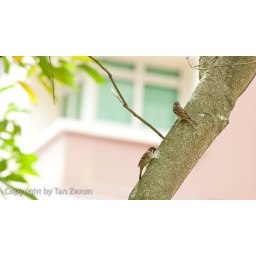
Sparrows on a tree with the green windows of a Punggol apartment in the background. Shot on ryan's 1D2. Thanks for lending!